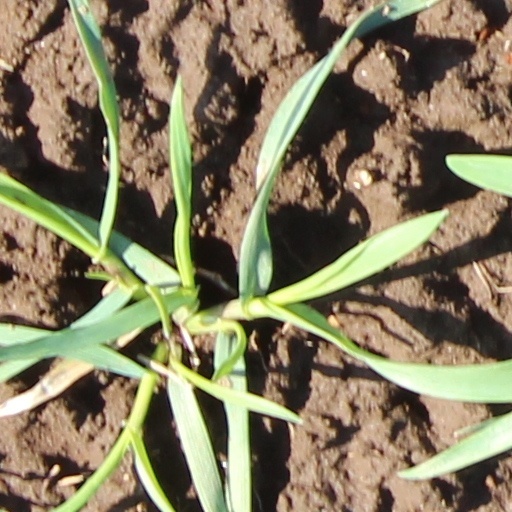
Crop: wheat